Teej

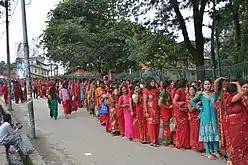

The first day of Teej is called . On this day the women assemble at one place in their finest attire and start dancing and singing devotional songs. Amidst all this, the grand feast takes place. The feast is hosted by men as usual. Women, who work hard throughout the year, do not have to do anything that day. That is the day for them to embellish themselves in — dressing up and using make up to the full extent, indulge in good food, and dance. Oftentimes, because women are invited by multiple brothers for the feast, they try to dance off some food before they are ready to eat more. The food served is supposed to be rich and abundant.